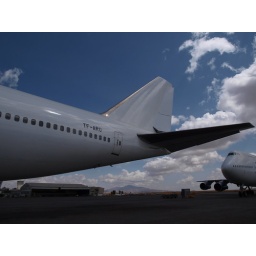
A rather nice shot against the beautiful blue sky here in Addis.